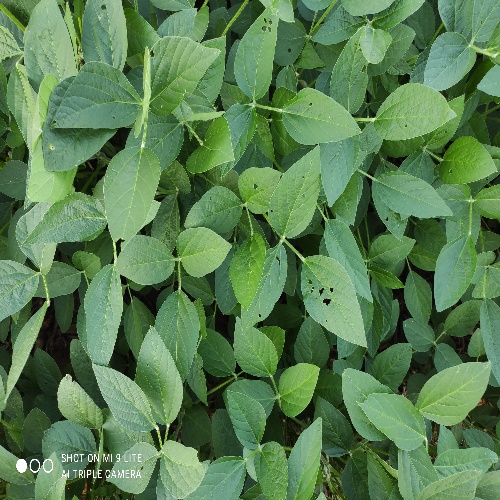
Label: Diabrotica_speciosa